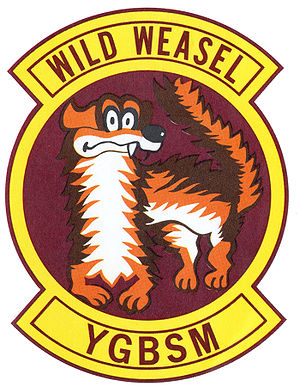
Wild Weasel
Wild Weasel skuldermærke, YGBSM=You gotta be shittin' me! (Du tager pis på mig ik')
Wild Weasel er et amerikansk kodeord brugt i United States Air Force for et militærfly helt eller delvist udstyret til SEAD.